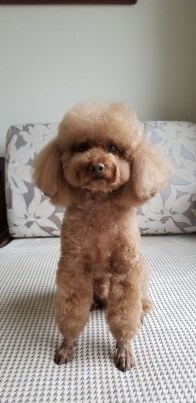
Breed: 7449-n000128-teddy